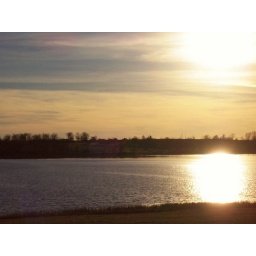
the sun on the water at the healdton municipal lake in oklahoma